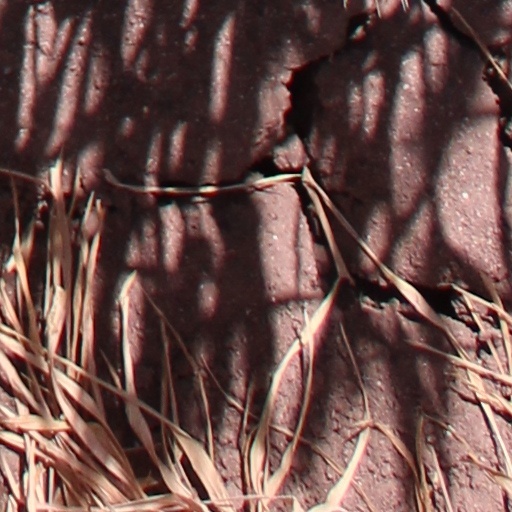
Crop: wheat